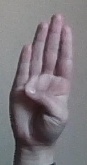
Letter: kaaf